Question: Who is taking the picture?
Tambaya: Waye yake ɗaukan hoton?
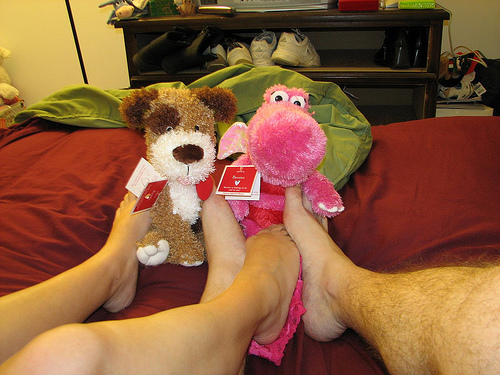
Answer: Man and woman.
Amsa: Mutumi da mata.